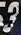
Number: 3